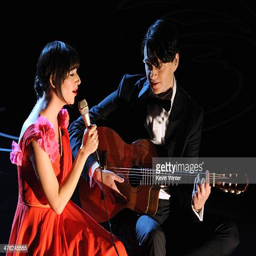
indie rock artist and artist perform onstage during award